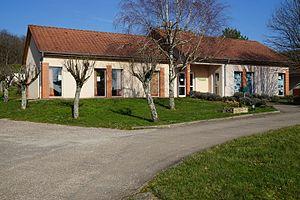
La mairie de Vallerois-Lorioz.
Vallerois-Lorioz est une commune française, située dans le département de la Haute-Saône en région Bourgogne-Franche-Comté.